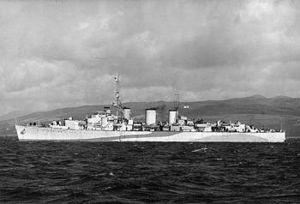
La classe Abdiel était une classe de six mouilleurs de mines rapides en service dans la Royal Navy pendant la Seconde Guerre mondiale.